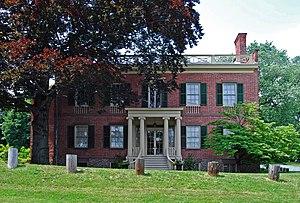
Le manoir Ten Broeck est un manoir situé à Albany, dans l'État de New York, aux États-Unis. Construit en 1797, il a été inscrit au Registre national des lieux historiques en 1971. Une décennie plus tard, il a été inclus dans le district historique d'Arbor Hill – Ten Broeck Triangle lorsque ce quartier a été inscrit au registre.